Latvian ruble

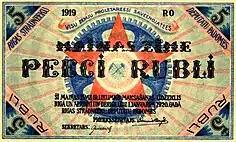
5 rubļi issued in Riga by the Latvian SSR, 1919

After the proclamation of the Republic of Latvia in 1918, a great variety of different currencies were in circulation: ostrubels, ostmarks, papiermarks, the so-called "Tsar rubles", the so-called "Duma Money", as well as promissory notes issued by several town municipalities.